Near-term digital radio

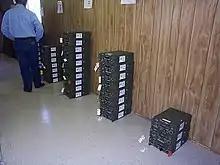
NTDR nodes being prepared for trials, February 1998.

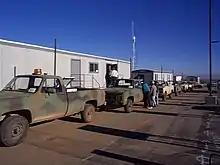
Initial, large-scale trials of the NTDR network, February 1998.

The Near-term digital radio (NTDR) program provided a prototype mobile ad hoc network (MANET) radio system to the United States Army, starting in the 1990s. The MANET protocols were provided by Bolt, Beranek and Newman; the radio hardware was supplied by ITT. These systems have been fielded by the United Kingdom as the High-capacity data radio (HCDR) and by the Israelis as the Israeli data radio. They have also been purchased by a number of other countries for experimentation.